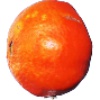
Label: Clementine 1